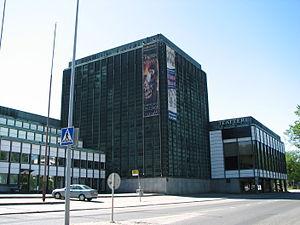
Risto-Veikko Luukkonen est un architecte finlandais.
Le Théâtre municipal de Turku est un théâtre situé à Turku en Finlande.
Aarne Hytönen est un architecte finlandais.